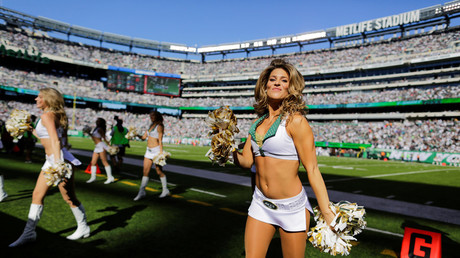
Gender: women